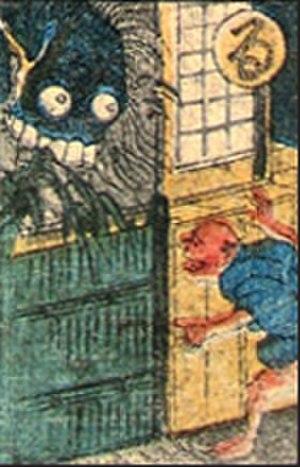
Aobōzu est un démon du folklore japonais. Il apparaît sous la forme d'un moine bleu et enlève des enfants.